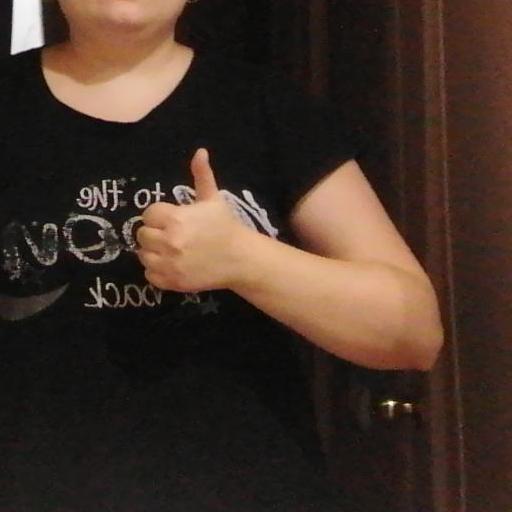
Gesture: like